Emperor Kōgon

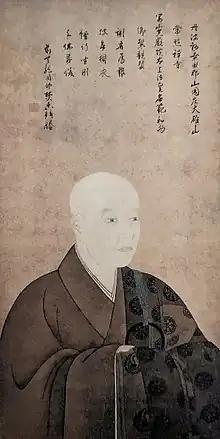

was the first of the Emperors of Northern Court during the Period of the Northern and Southern Courts in Japan. His reign spanned the years from 1331 through 1333.